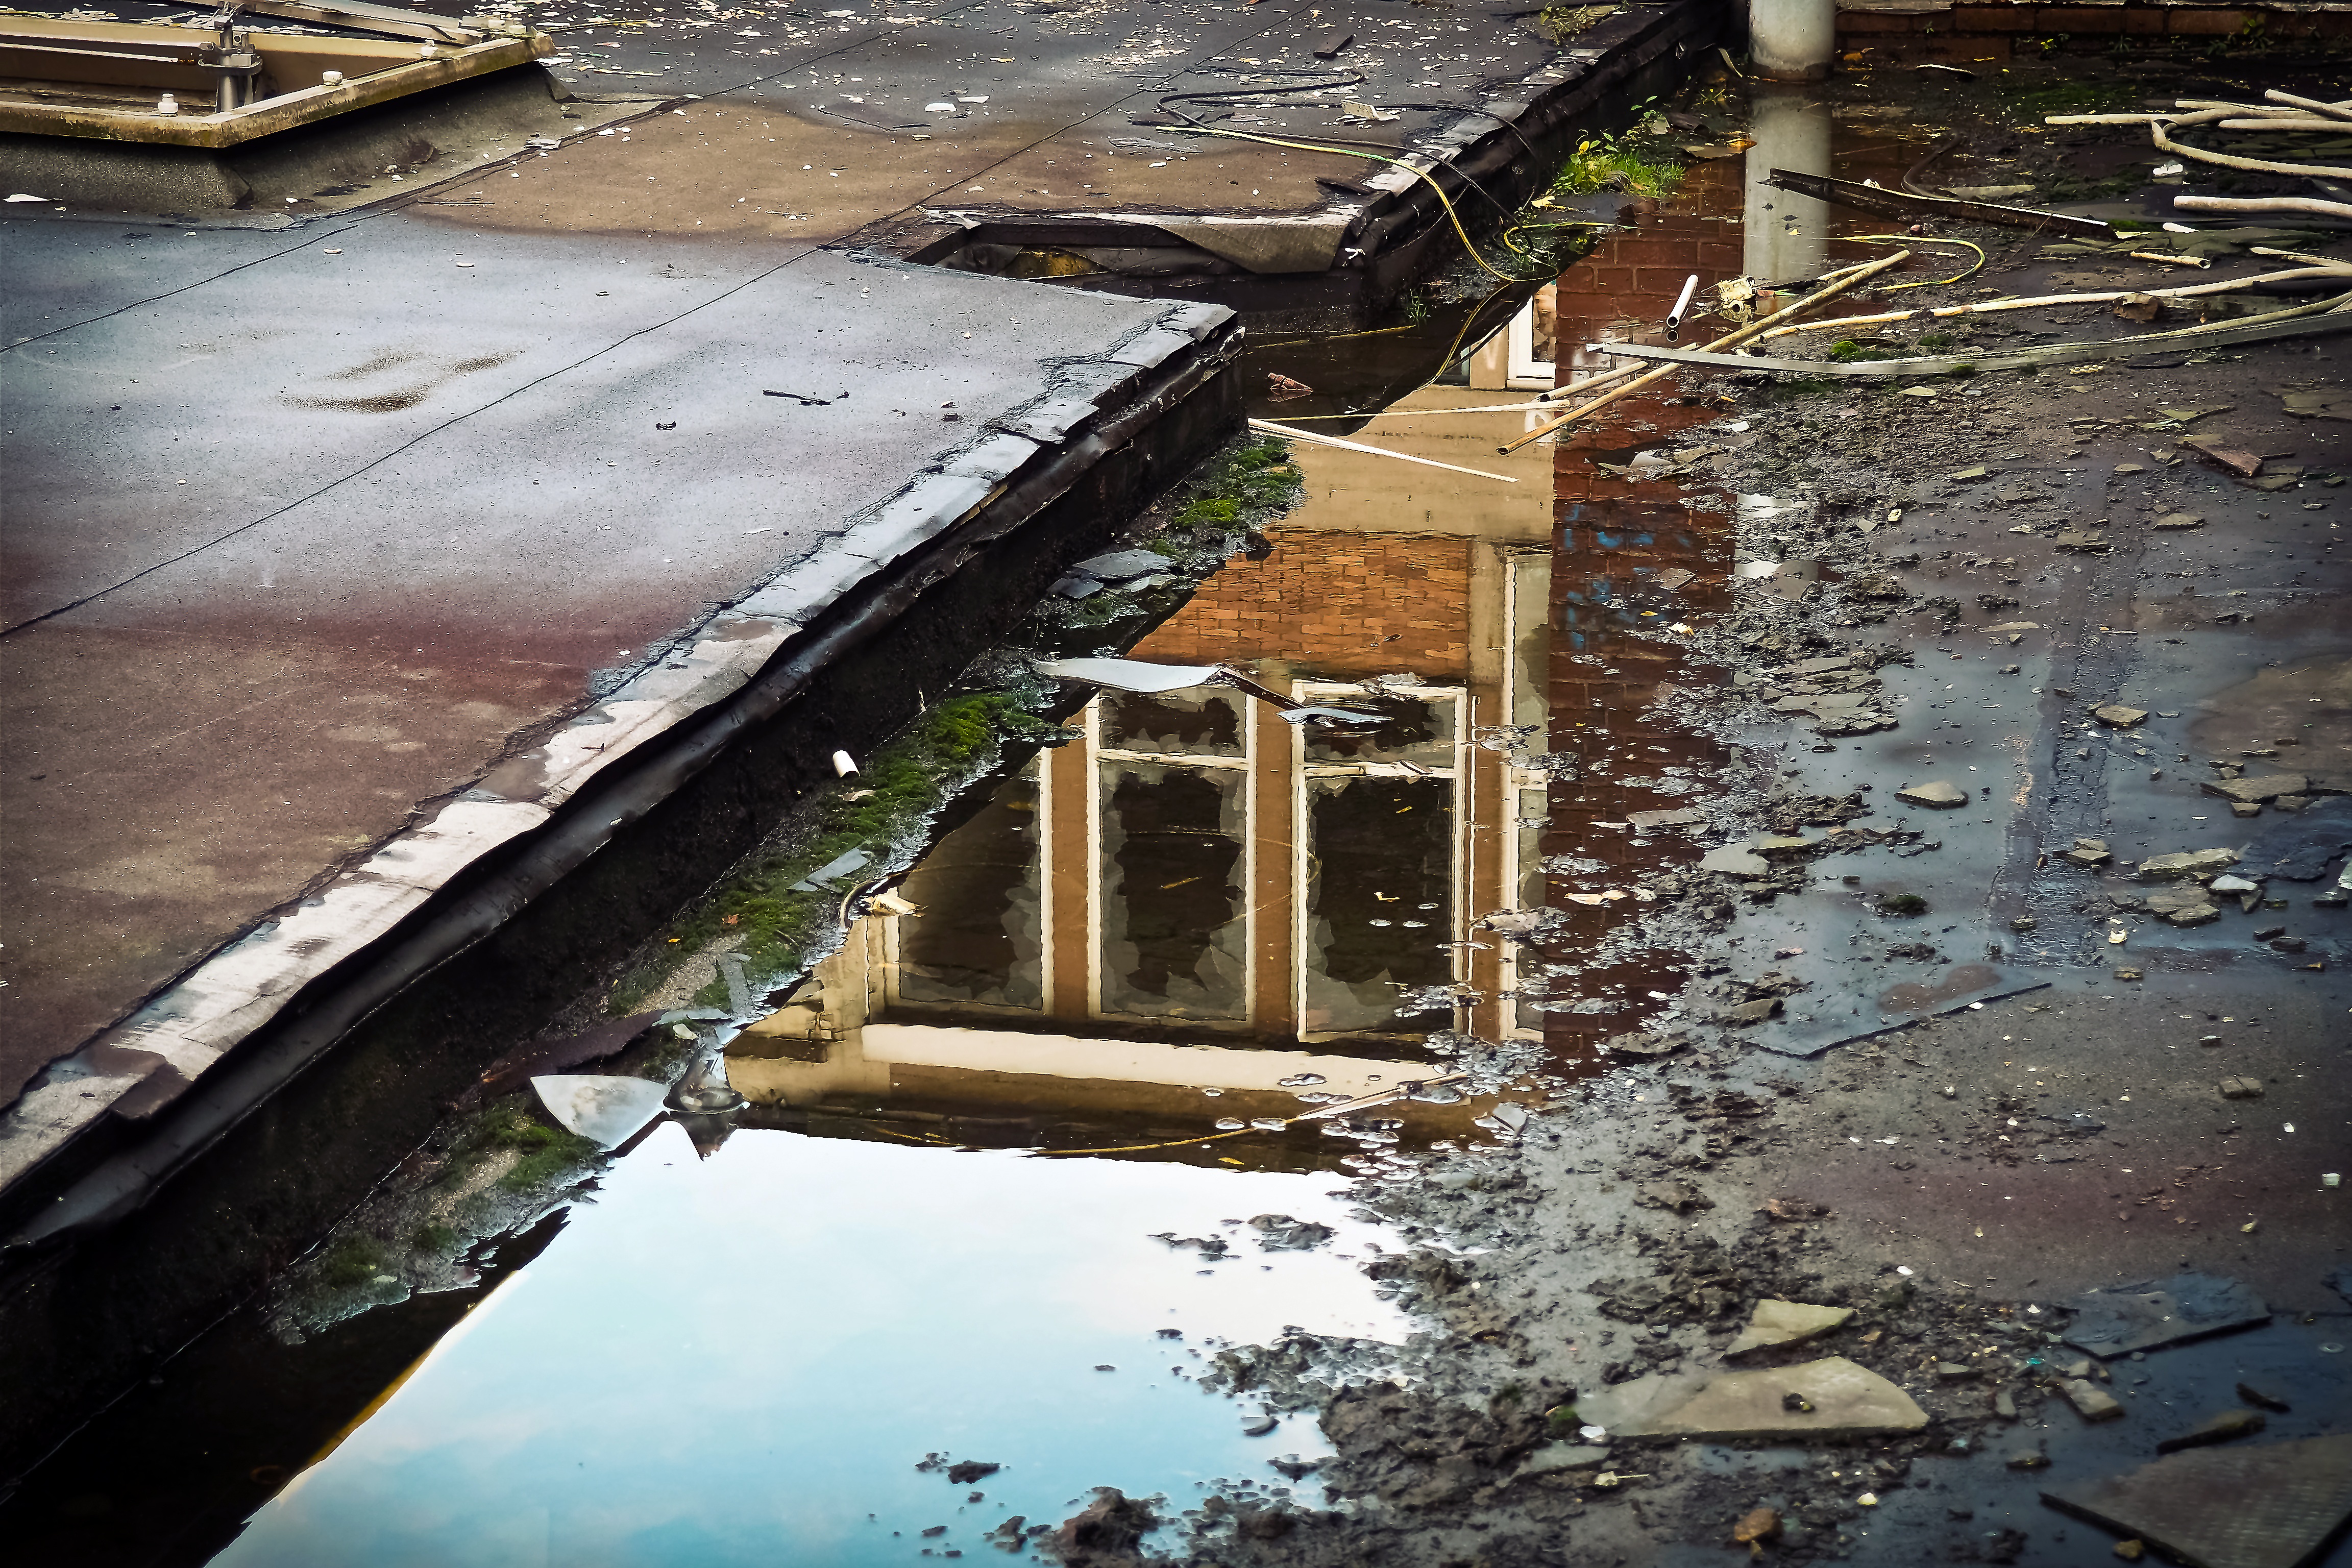
water, architecture, track, ground, window, building, old, atmosphere, dark, reflection, hall, puddle, broken, facade, factory, industry, decay, ruin, old building, waterway, destroyed, transience, dilapidated, stock, history, destruction, mood, past, forget, transient, leave, mirroring, industrial plant, lost places, pforphoto, break up, industrial building, factory building, lapsed, old factory, ailing, industrial hall, old factory hall, run down